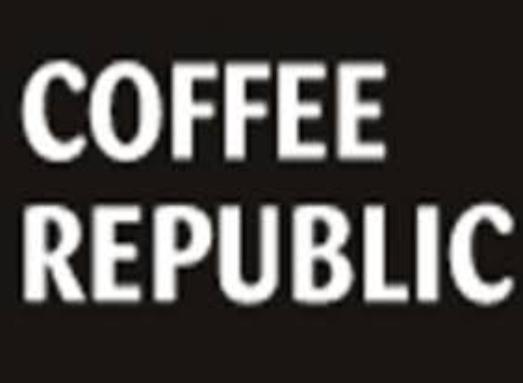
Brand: Coffee Republic
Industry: Food